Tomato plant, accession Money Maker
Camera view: horizontal (90 deg, fisheye); turntable rotation: 300 degrees
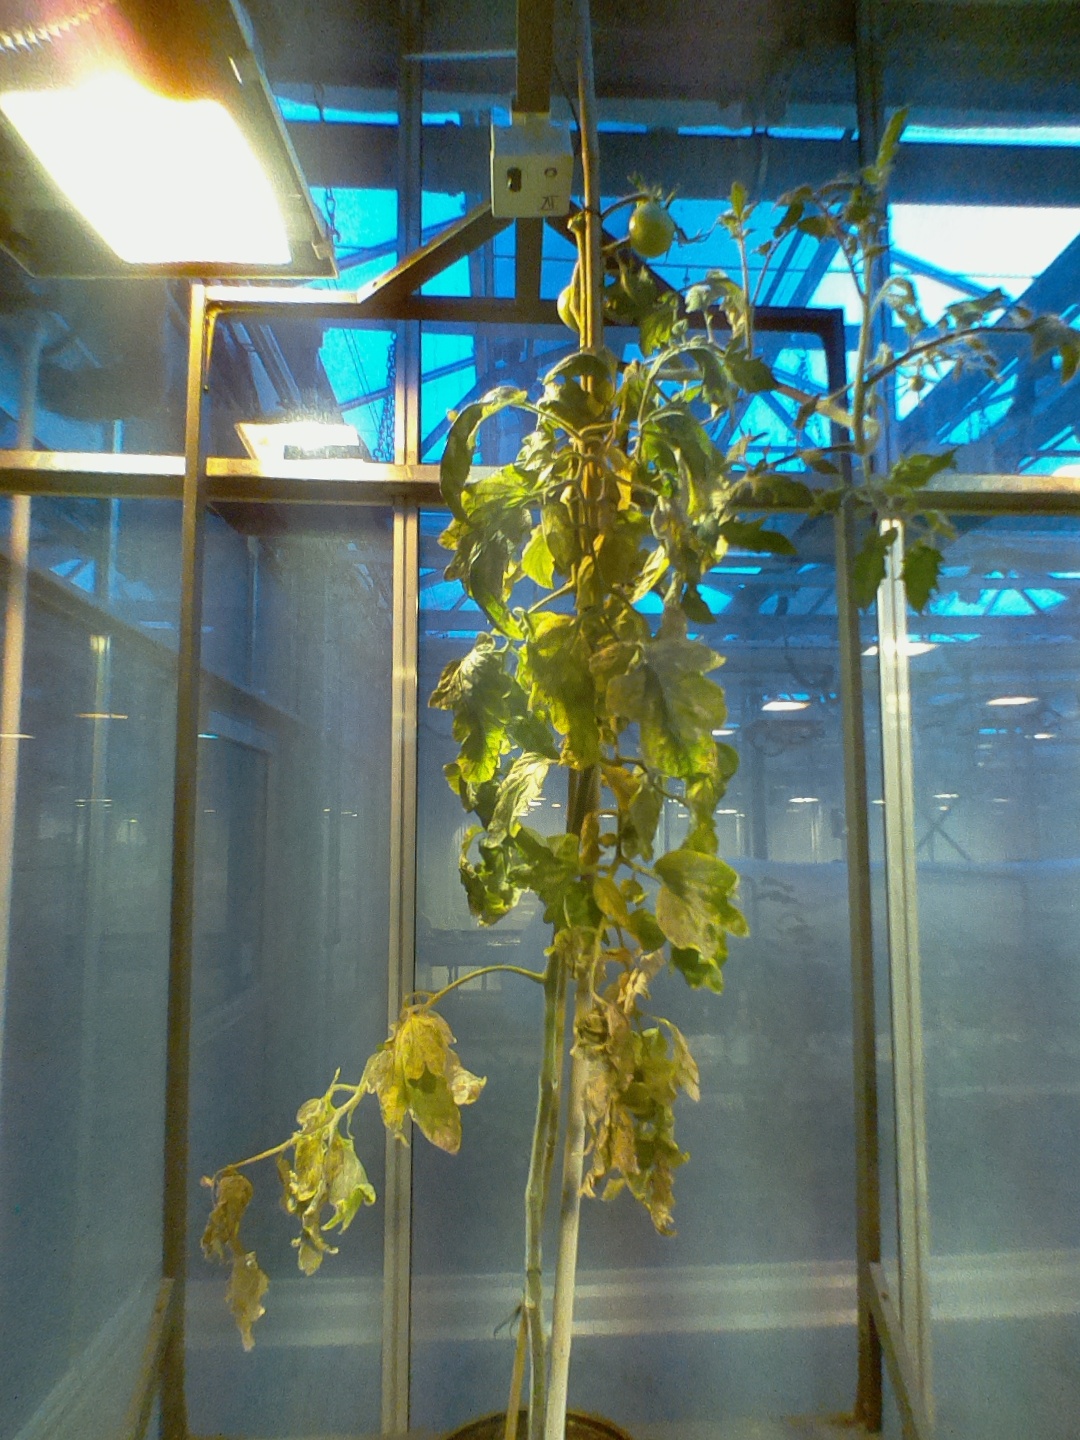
BBCH growth stage 79: 90% -100% of final fruit size